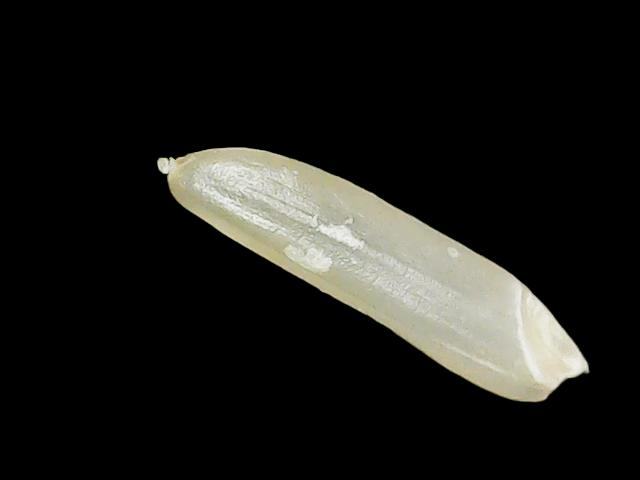
Rice variety: Binadhan25